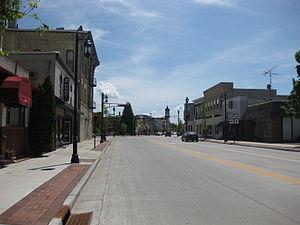
Oconomowoc est une ville des États-Unis, située dans le comté de Waukesha, dans le Wisconsin.